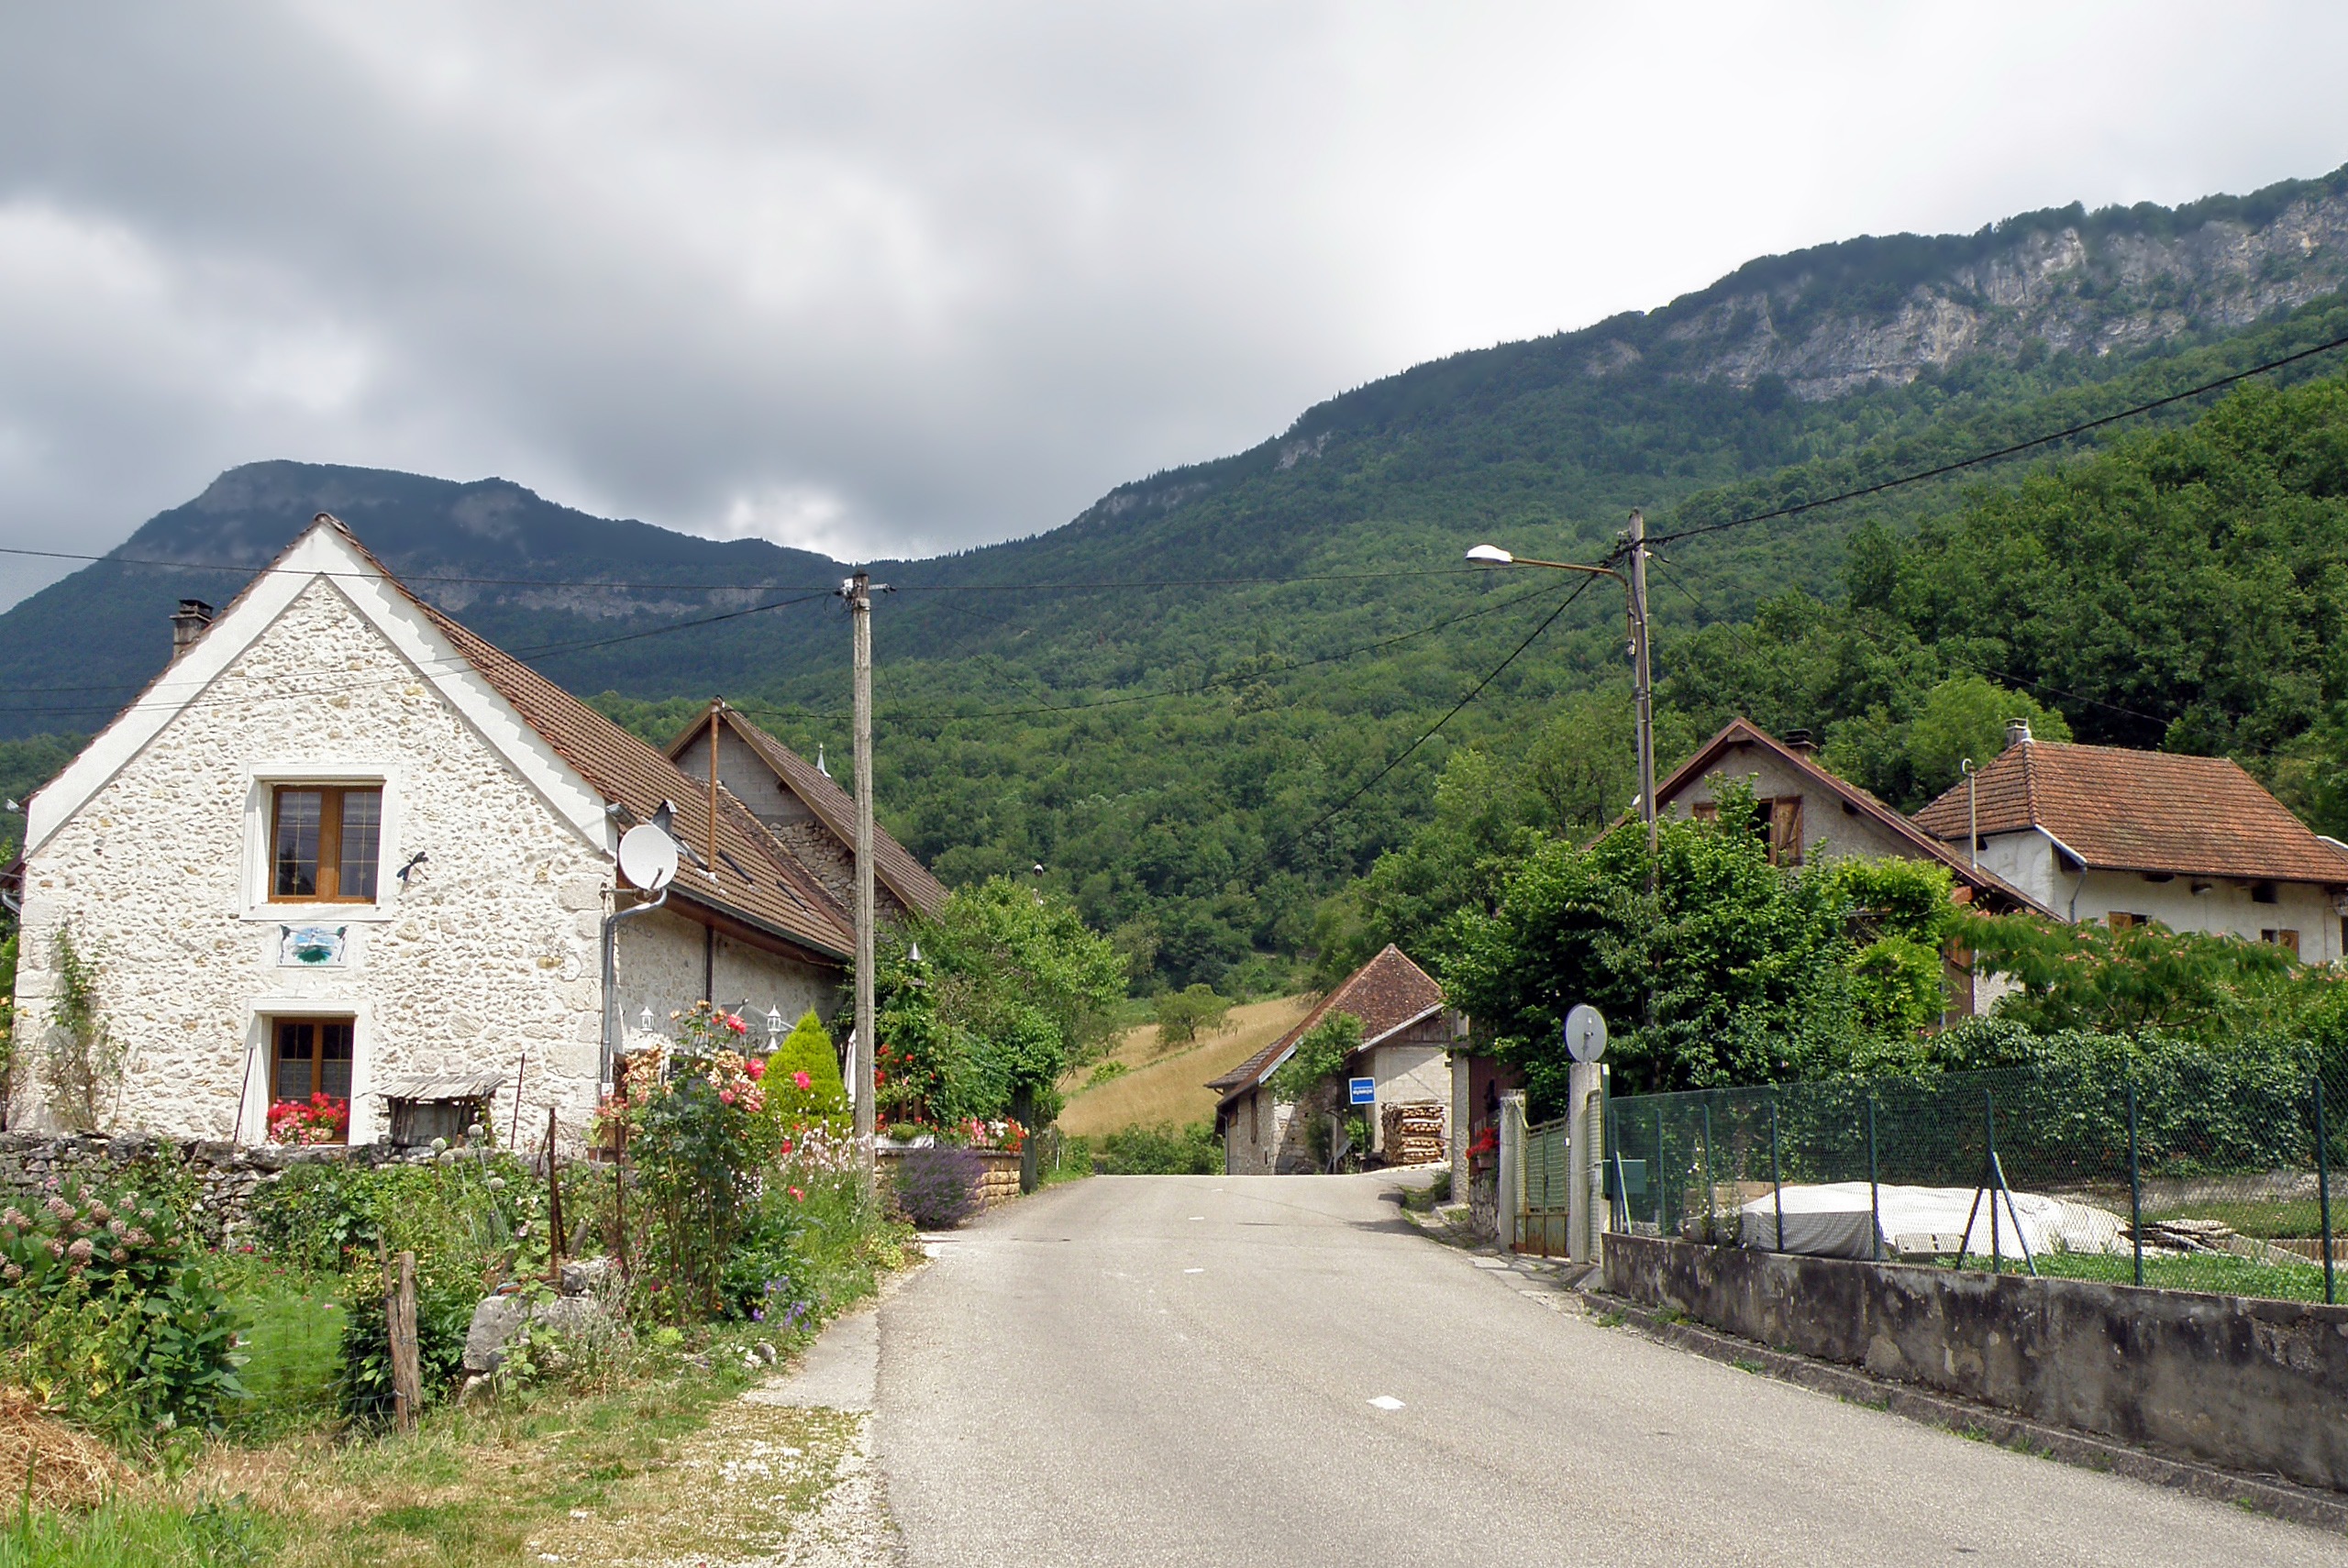
landscape, nature, forest, mountain, architecture, road, hill, town, valley, mountain range, summer, vacation, village, france, spring, scenic, trees, outside, mountains, homes, houses, estate, rural area, mountainous landforms, saint jean de chevelu